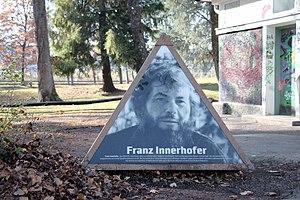
Franz Innerhofer, né le 2 mai 1944 à Krimml et mort le 19 janvier 2002 à Graz est un écrivain autrichien.